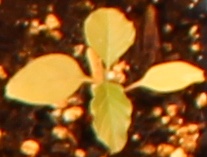
Label: Redroot Pigweed